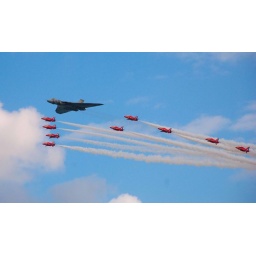
from right to left the famous and last 1 flying vulcan bomber. taken from beach in dawlish during the carnival week